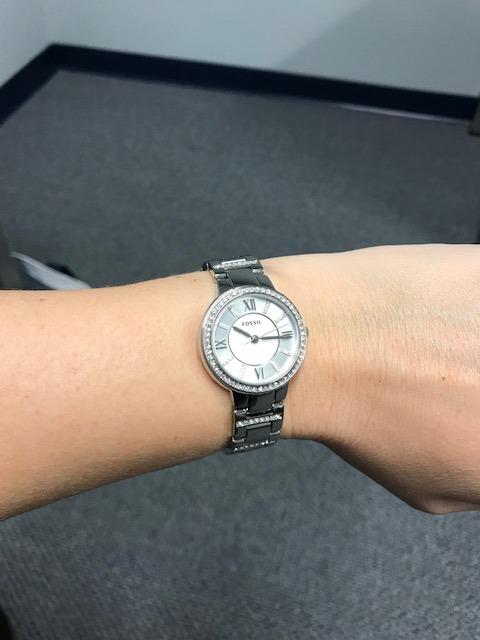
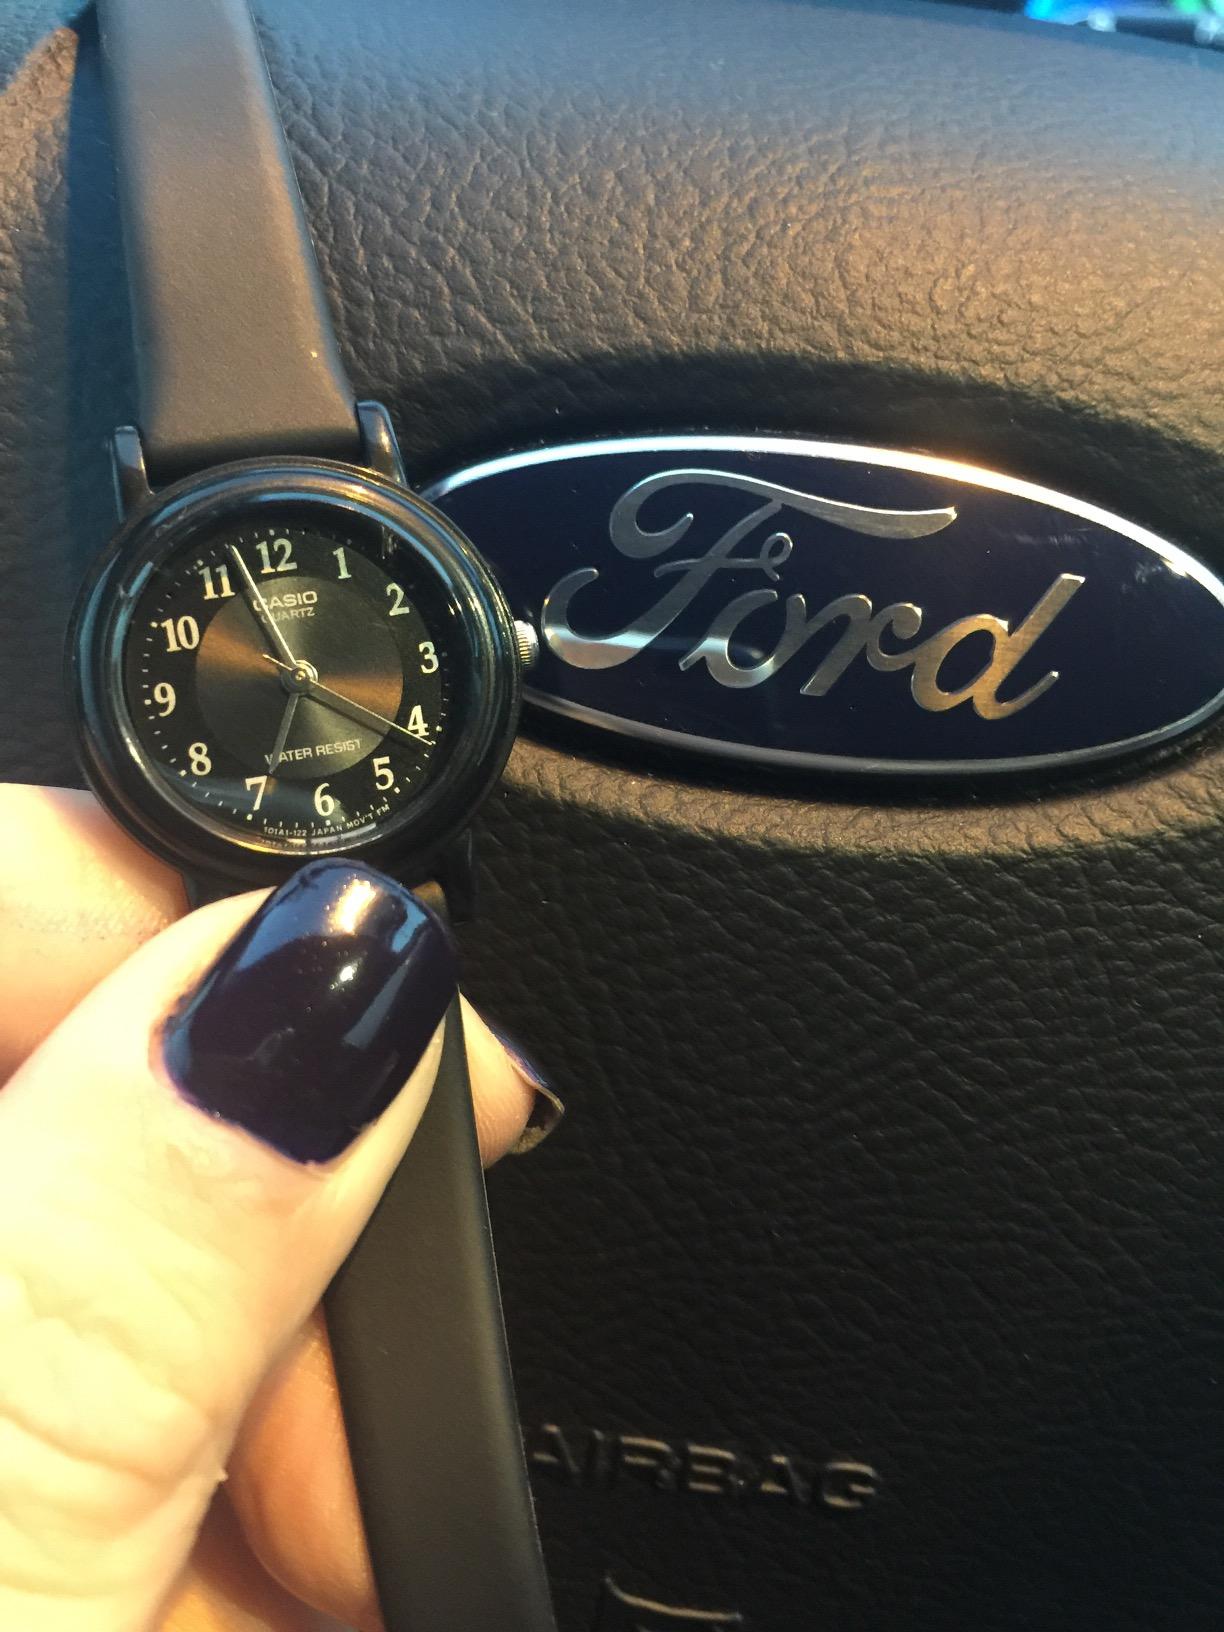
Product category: accessories_watch
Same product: no